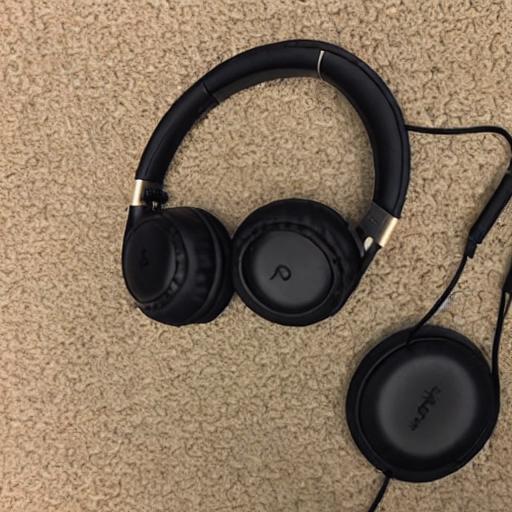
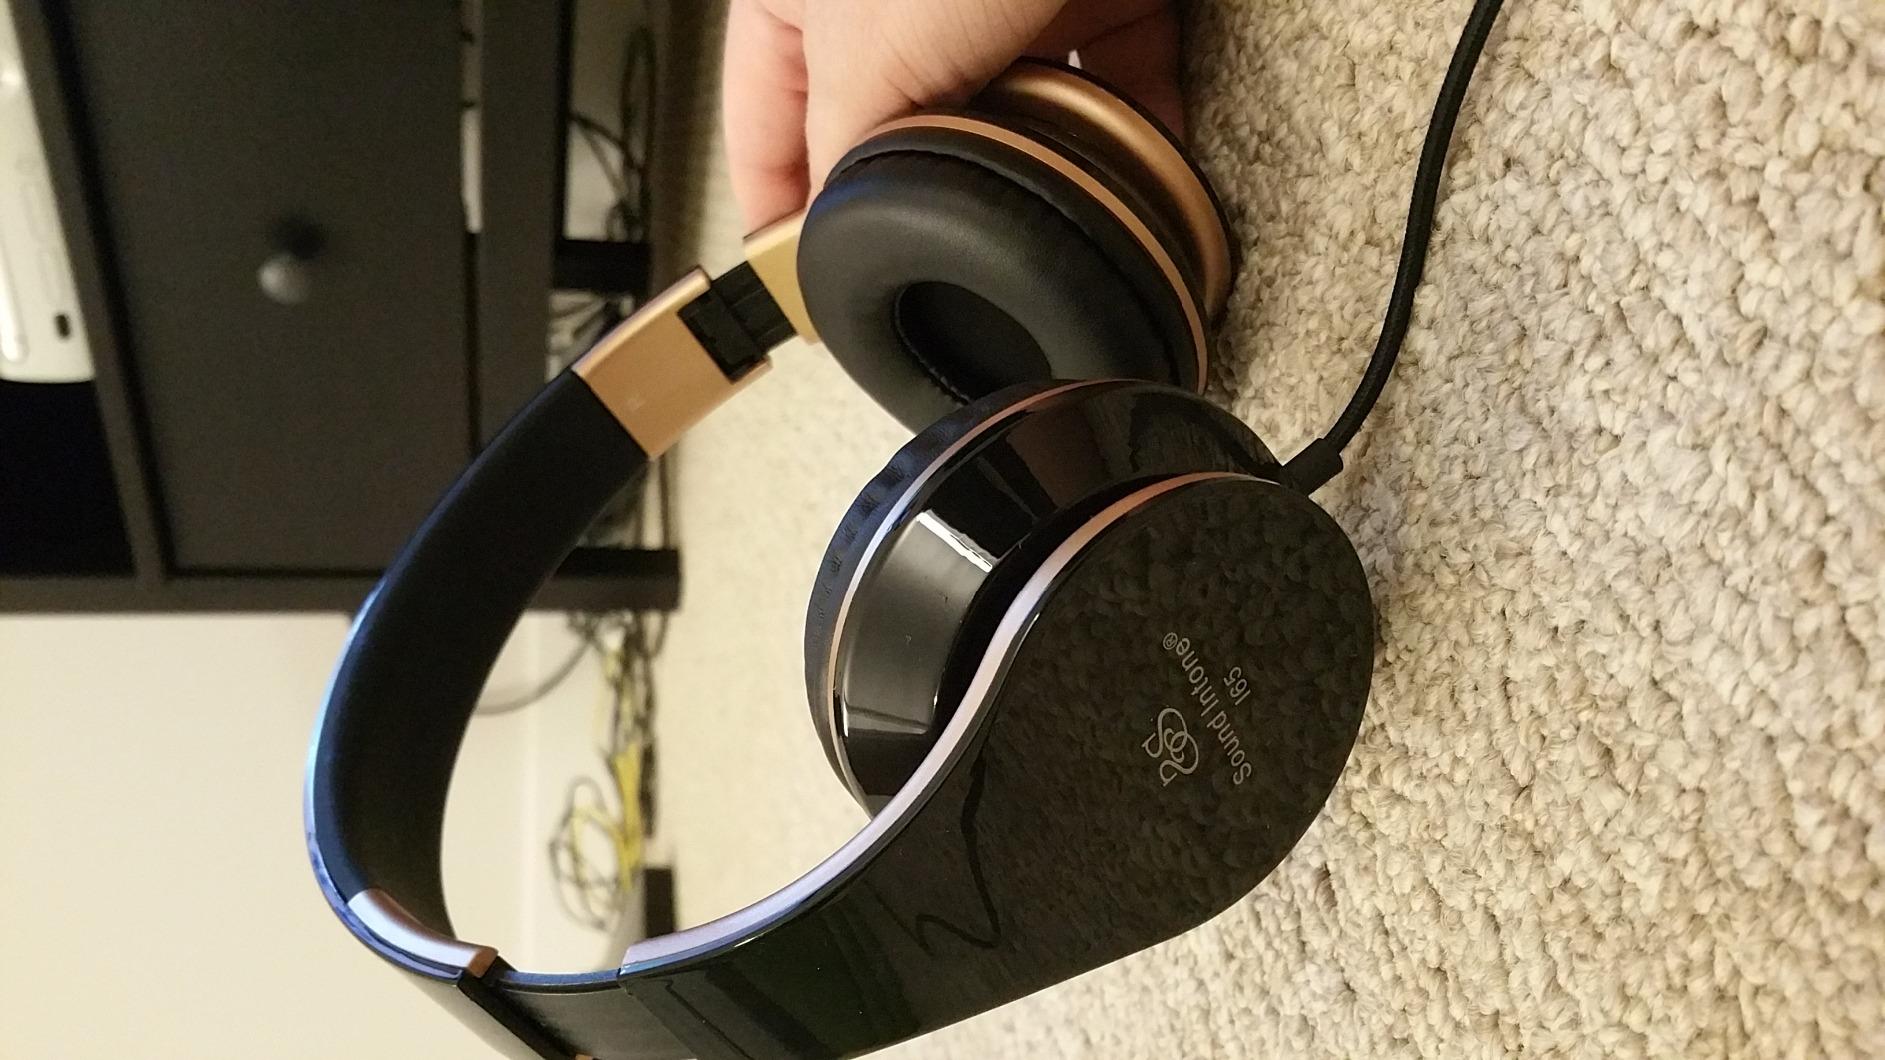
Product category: headphones
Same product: no